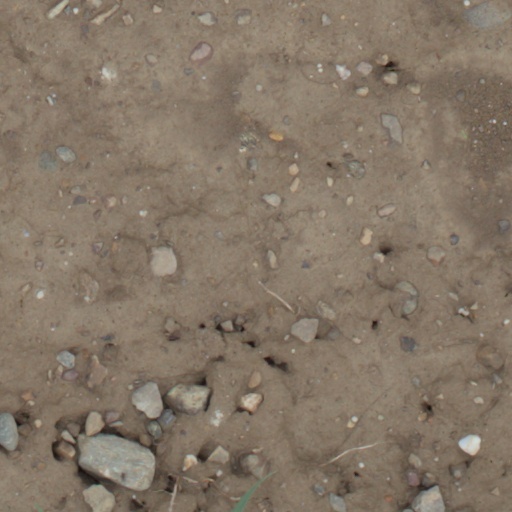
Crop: wheat